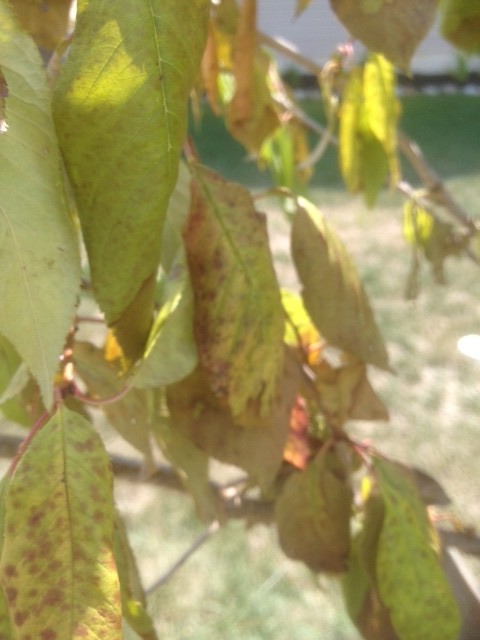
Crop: cherry
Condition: spot